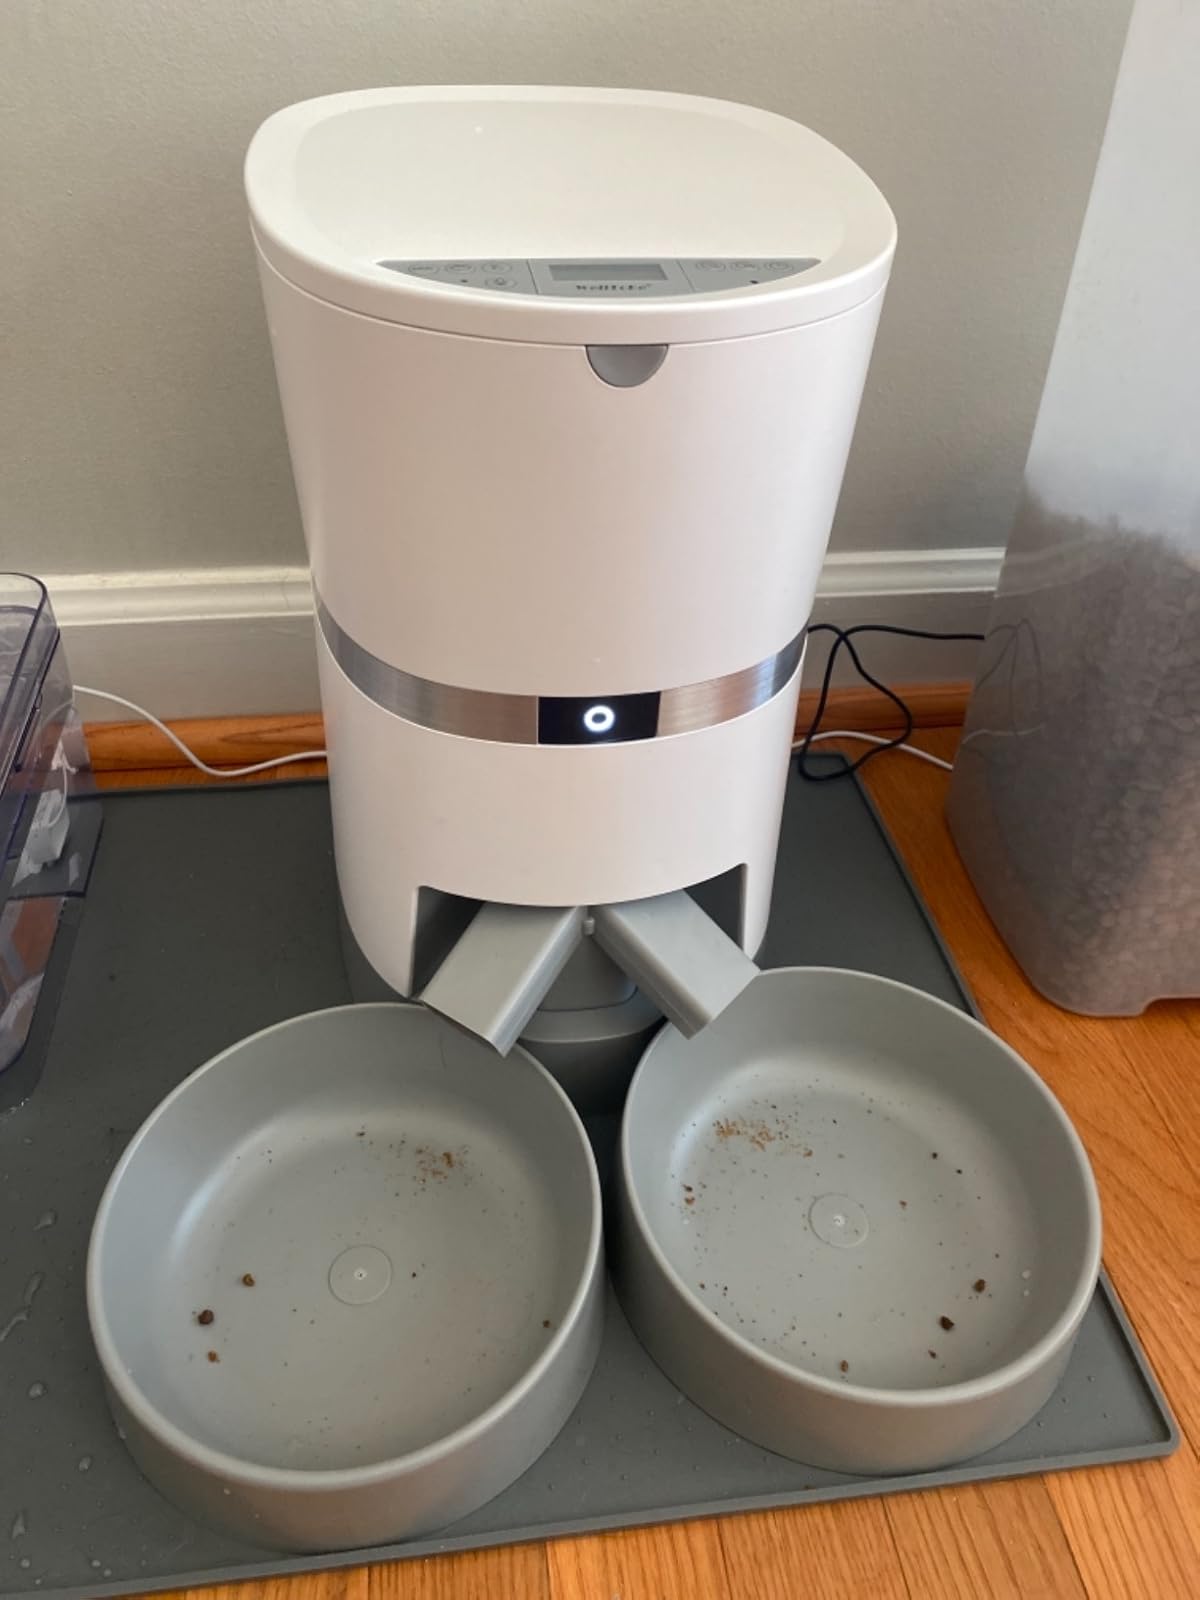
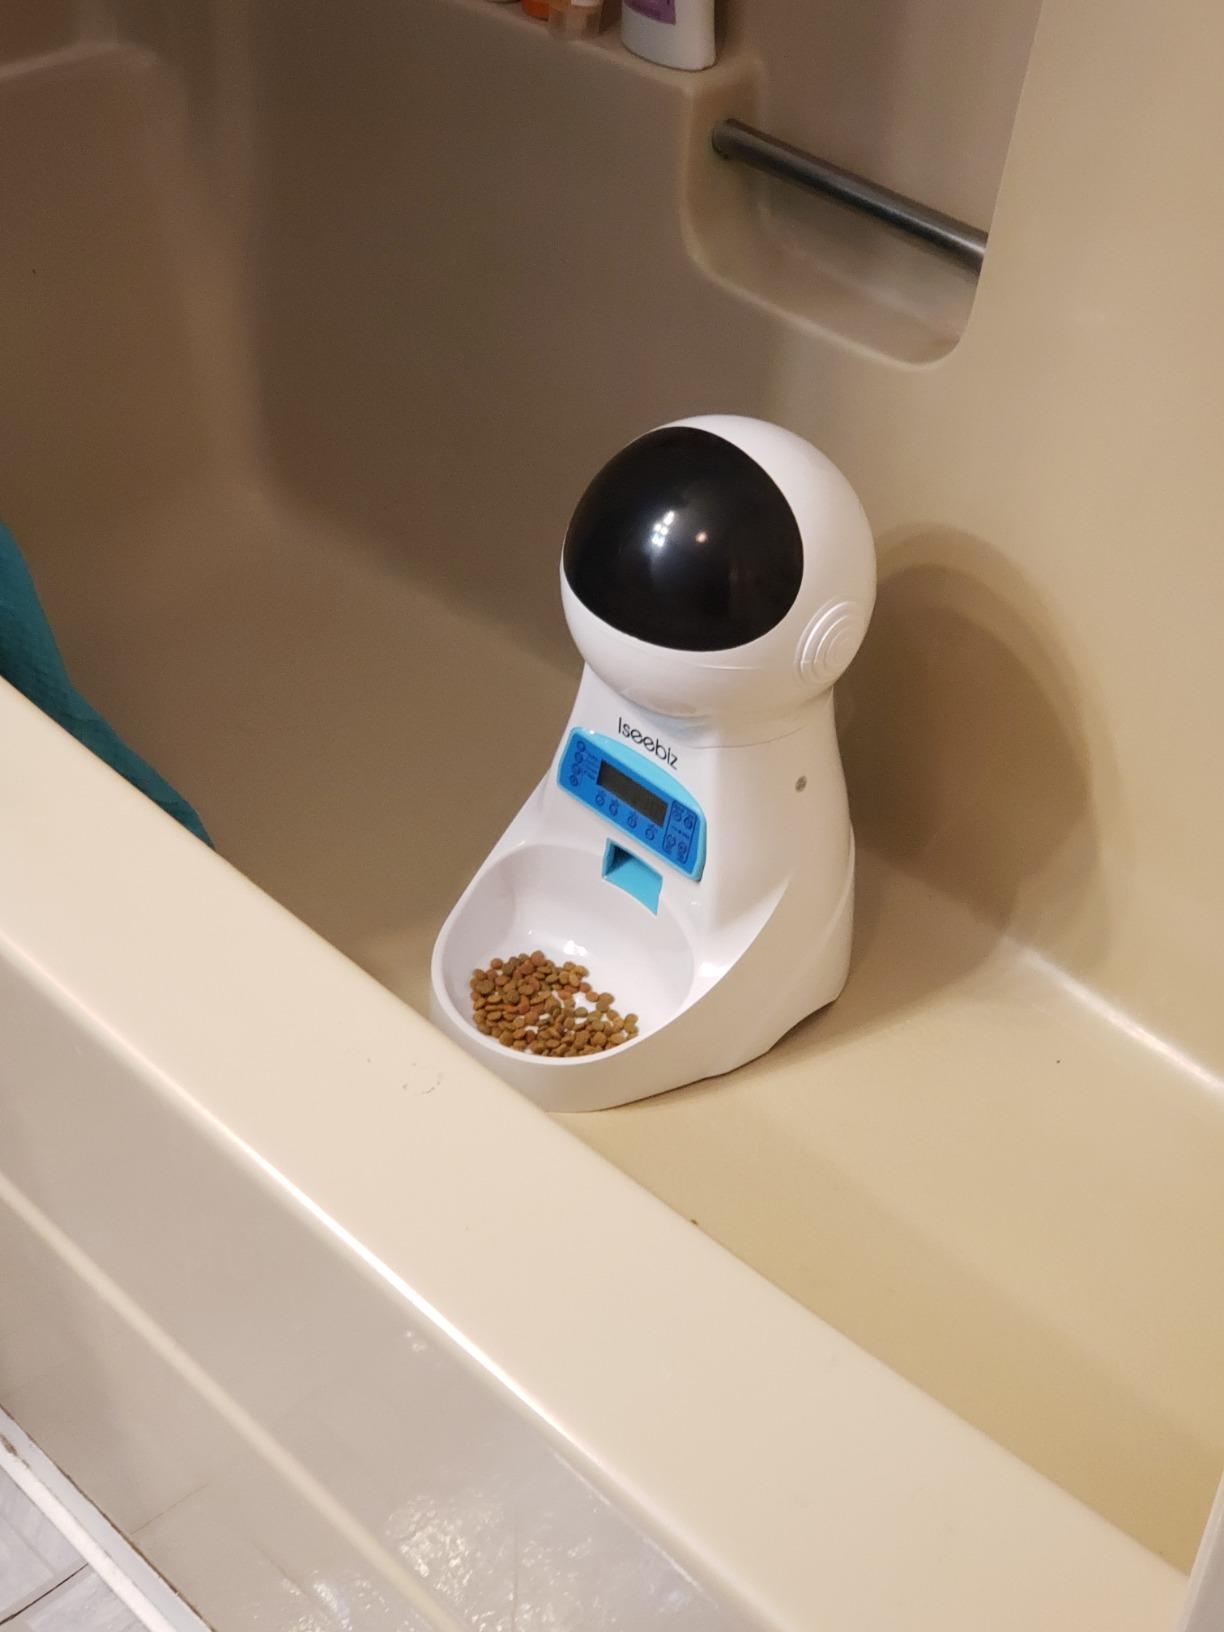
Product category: items_feeder
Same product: no